Kelmendi (tribe)

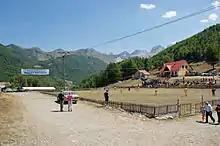
Mountain pass of "Qafa e Bordolecit".

In 1700, the pasha of Pejë, "Hudaverdi Mahmut Begolli", resolved to take action against the continuing Kelmendi depredations in western Kosovo. With the help of other mountain tribes, he managed to block the Kelmendi in their homelands, the gorge of the upper Cem river, from three sides and advanced on them with his own army from Gusinje, In 1702, having worn them down by starvation, he forced the majority of them to move to the Peshter plateau. Only the people of Selcë were allowed to stay in their homes. Their chief had converted to Islam, and promised to convert his people to. A total of 251 Kelmendi households (1,987 people) were resettled in the Pešter area on that occasion. Other were resettled in Gjilan, Kosovo. However five years later the exiled Kelmendi managed to fight their way back to their homeland, and in 1711 they sent out a large raiding force to bring back some other from Pešter too.